Goodpasture syndrome

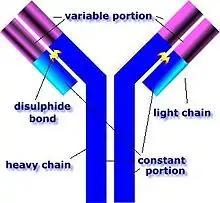
Diagram of a monomeric (one-unit) antibody

The anti–glomerular basement membrane (GBM) antibodies primarily attack the kidneys and lungs, although, generalized symptoms like malaise, weight loss, fatigue, fever, and chills are also common, as are joint aches and pains. 60–80% of those with the condition experience both lung and kidney involvement; 20–40% have kidney involvement alone, and less than 10% have lung involvement alone. Kidney symptoms usually include blood in the urine, protein in the urine, unexplained swelling of limbs or face, high amounts of urea in the blood, and high blood pressure. Lung symptoms usually antedate kidney symptoms and usually include: coughing up blood, chest pain (in less than 50% of cases overall), cough, and shortness of breath. Some other signs and symptoms that could be used to identify Goodpasture syndrome during a physical exam include an increased respiratory rate, cyanosis, crackles, hepatosplenomegaly, and hypertension.